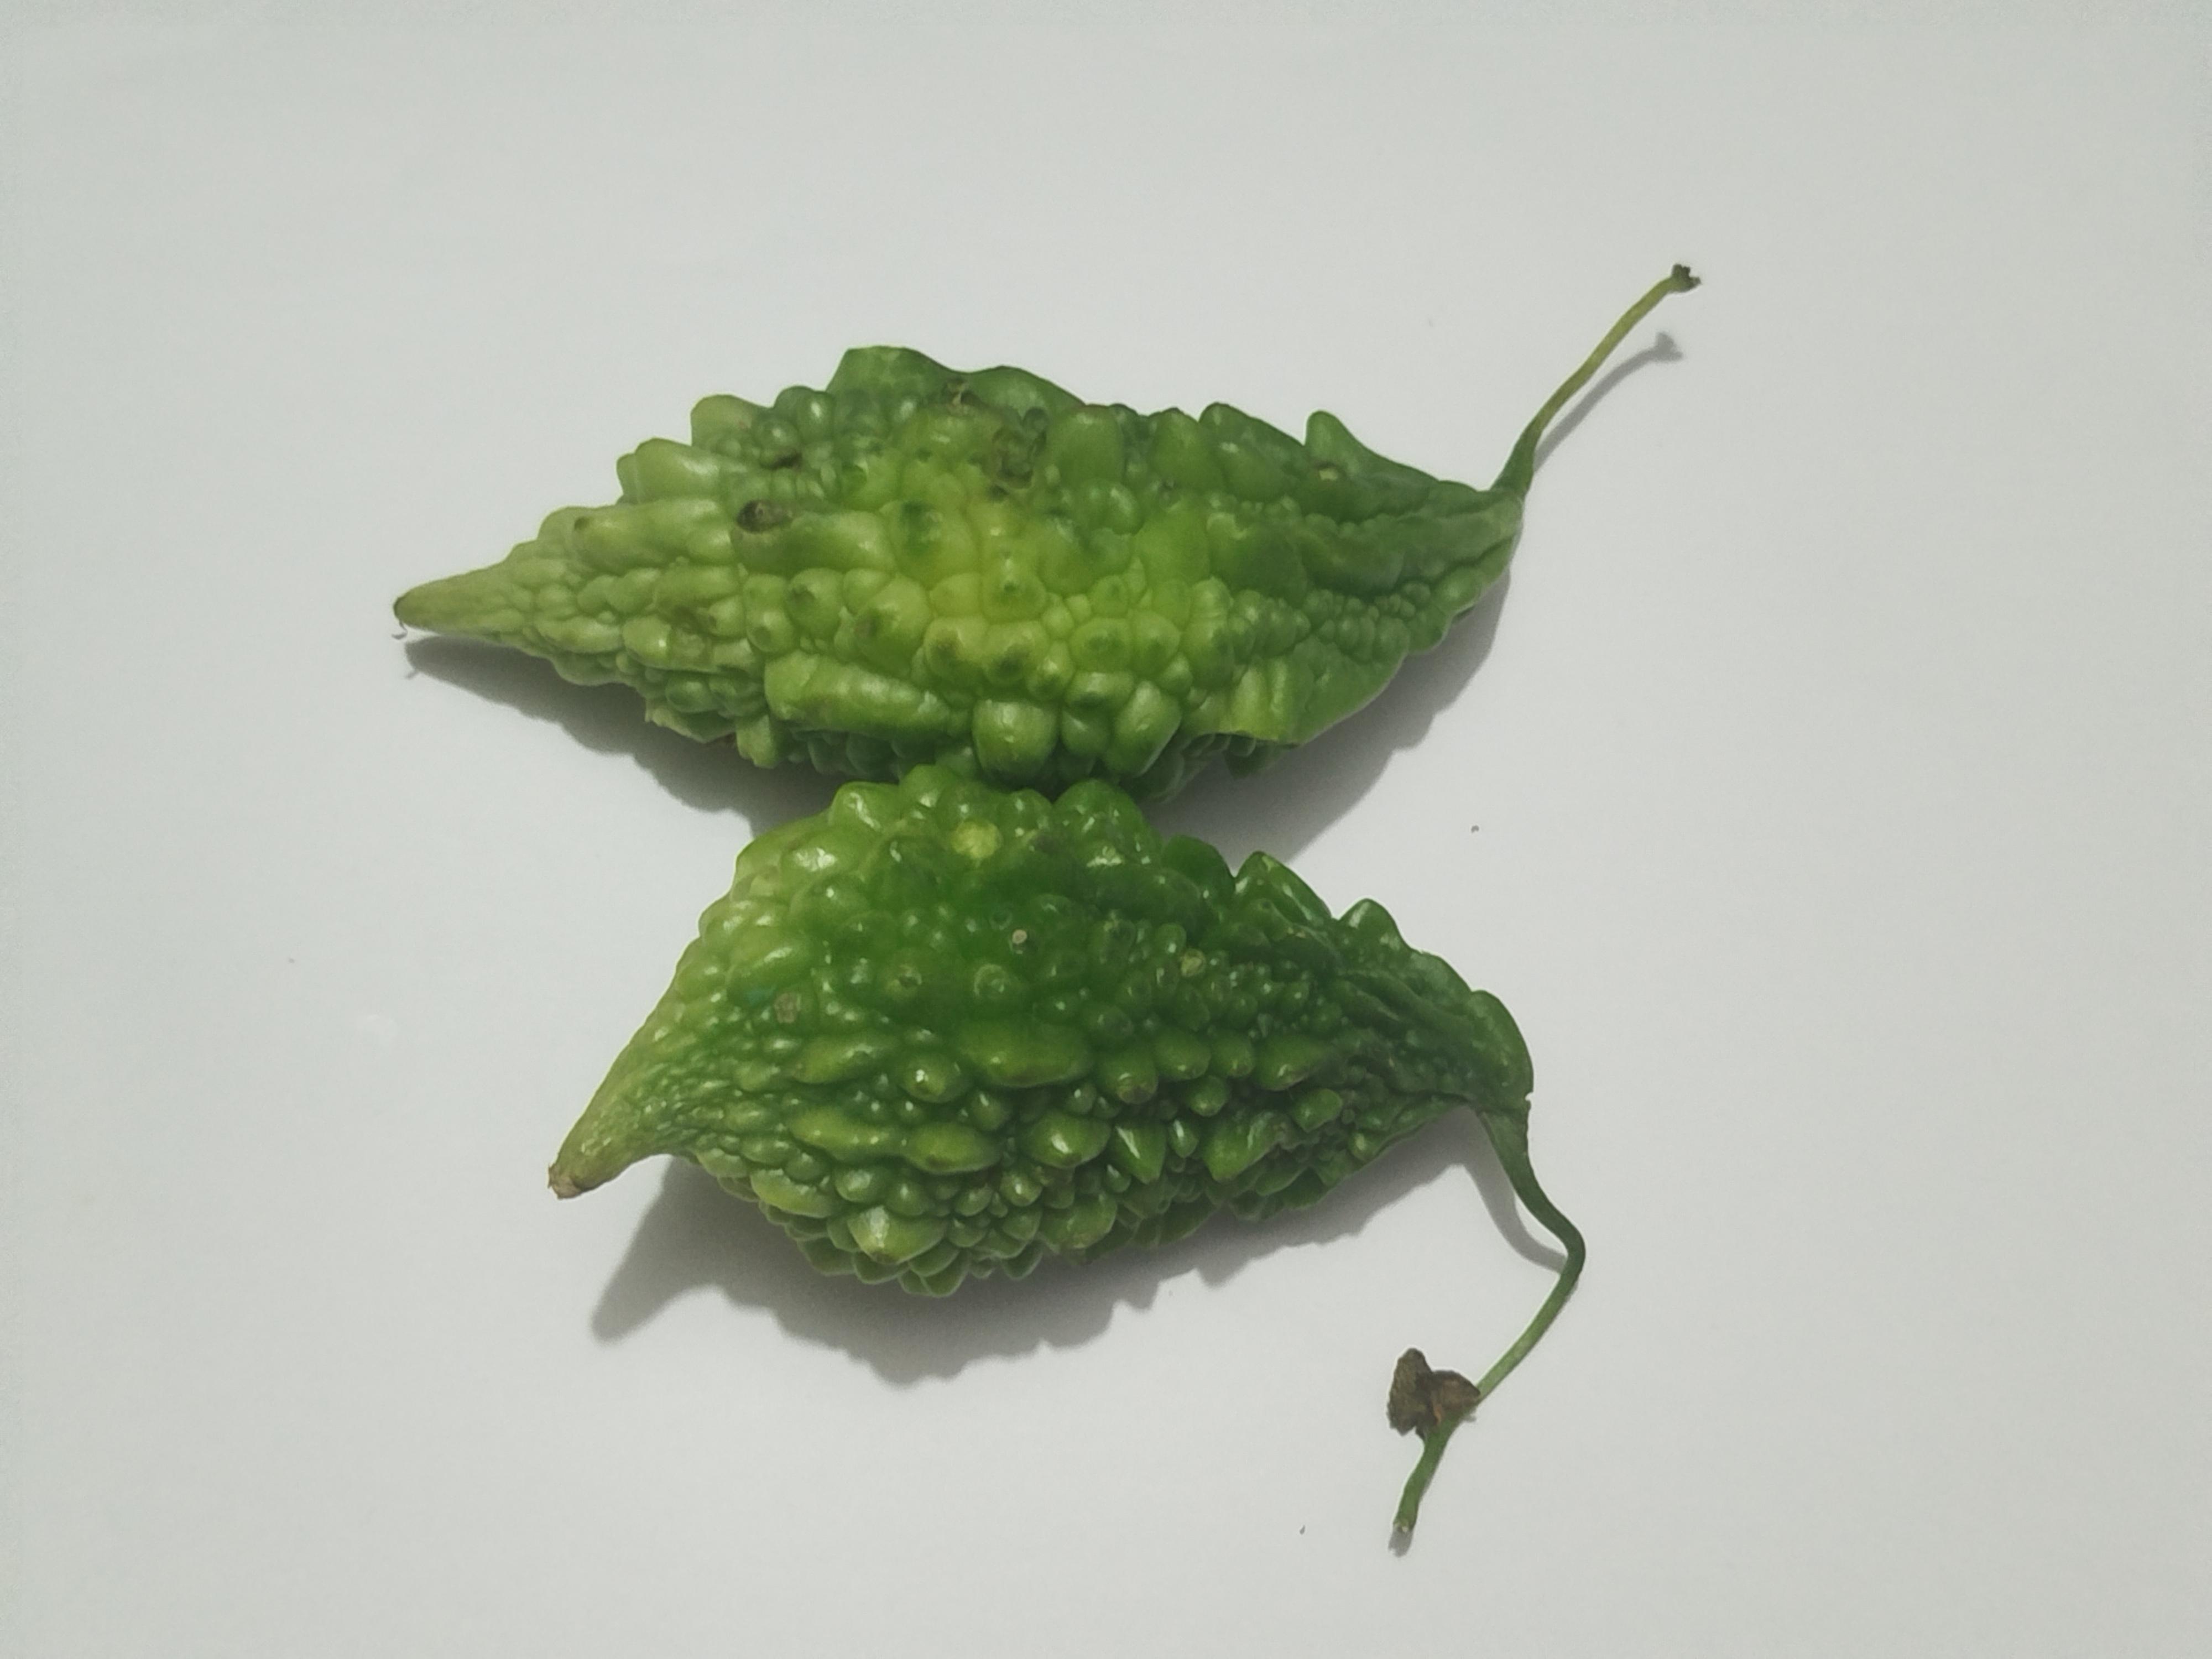
Label: Bitter melon